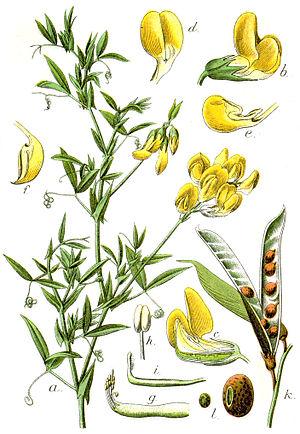
La Gesse des prés, Lathyrus pratensis, est une espèce de plantes herbacées de la famille des Fabaceae.